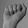
ASL letter: A